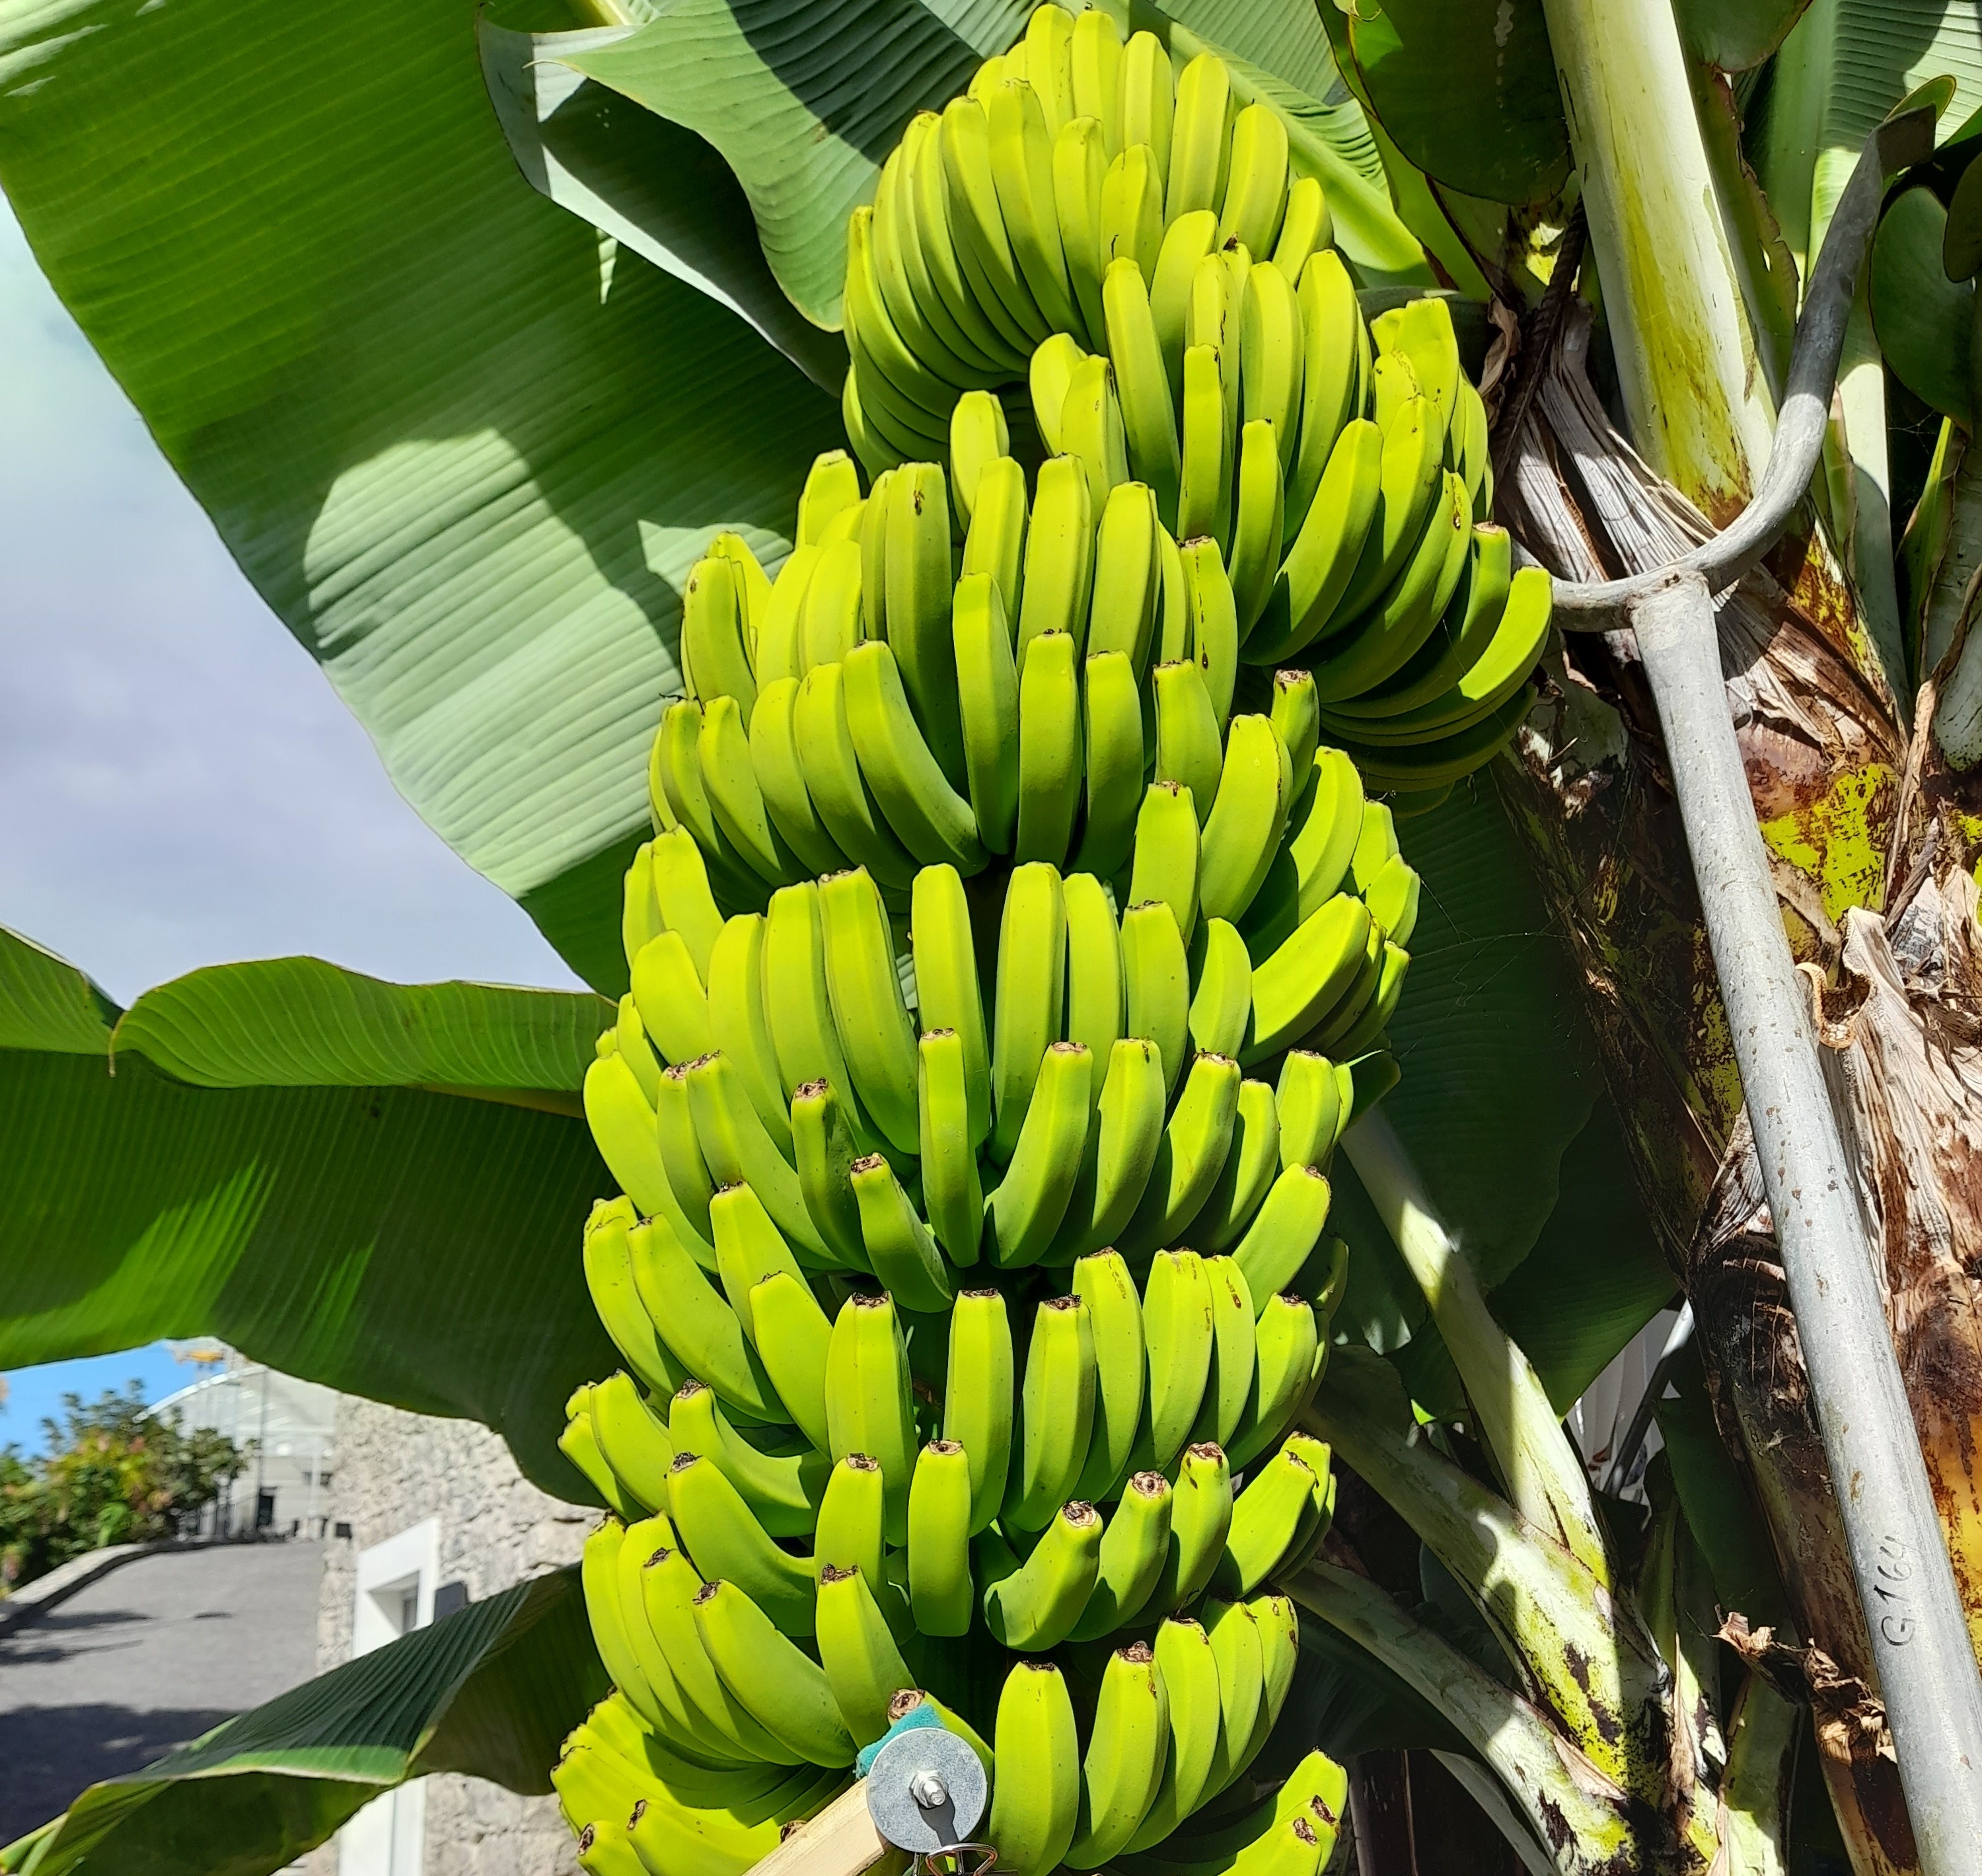
Label: Keep